List of uncrewed NASA missions

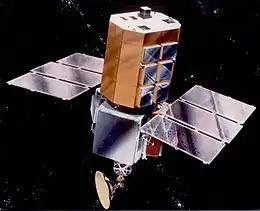
SMM satellite

The Solar Maximum Mission satellite (or SolarMax) was designed to investigate solar phenomena, particularly solar flares. It was launched on February 14, 1980.